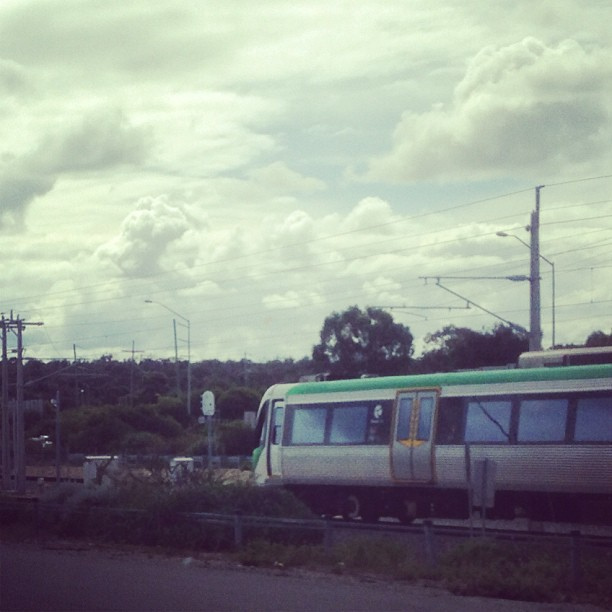
A railroad train traveling down a railroad track

A train speeds by on a cloudy day.

A passenger train driving parallel to a road.

A train on some train tracks near trees

A passenger train travelling through a rural area.